Mars Hill Church

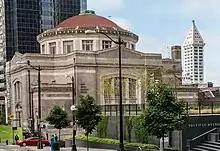
Mars Hill Church's downtown Seattle campus, one of the first locations to close prior to Driscoll's resignation. The building is the historic Daniels Recital Hall, a former Methodist Episcopal church.

In 2013, The Church Guide released a list of the "Top Churches to Watch in America". The link ranked churches according to how much churches could learn from the ranked churches on particular topics. They ranked Mars Hill Church as #3 to learn from about church growth, #3 for innovation, #2 for church planting, and #4 overall. The list considered data from "Outreach" magazine's annual lists from 2004 to 2012 and other sources.